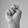
ASL letter: N